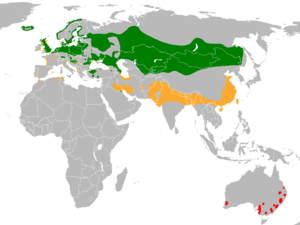
L’Oie cendrée est une espèce d'oiseau appartenant à la famille des Anatidae et à la sous-famille des Anserinae. Elle est l'espèce type du genre Anser. On regroupe dans l'espèce les populations d'individus sauvages, les individus des races domestiques, mais aussi des individus marrons, c'est-à-dire domestiques mais revenus à la vie sauvage, ainsi que, dans une certaine mesure, les individus hybrides. De fait, cette espèce présente une vaste aire de répartition.
Cette liste des espèces d'oiseaux au Québec recense les taxons de ce groupe observés dans cette province du Canada. Elle provient de l'American Ornithologist Union en date du mois de janvier 2019. Elle comprend 470 espèces dont :
Cette liste des oiseaux au Canada provient de Bird Checklists of the World en date du mois de juillet 2018.